Autism in France

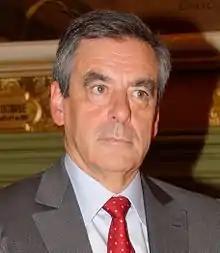
François Fillon repeated "I'm not autistic" three times during the 8pm news on France 2 on 5 March 2017.

In 1993, Simone Veil, newly appointed to the Ministry of Social Affairs, Health, and Urban Affairs, acknowledged significant challenges in supporting autistic individuals, following pressure from parents' associations. Three reports were published in 1994 and 1995 addressing these issues. At the time, autism was defined by the National Agency for the Development of Medical Evaluation (ANDEM) as involving delays or deviations in social interactions, verbal and non-verbal communication, and behaviors, often accompanied by fears, sleep and eating disorders, and aggression. In April 1995, the Veil circular was introduced, with a budget of 100 million francs over five years, but it was not implemented due to budget cuts. Between 1995 and 2000, four specialized centers and 2,000 childcare spaces were created, but the 1999 UNAPEI report deemed these measures insufficient, citing diagnostic errors and inadequate care facilities.